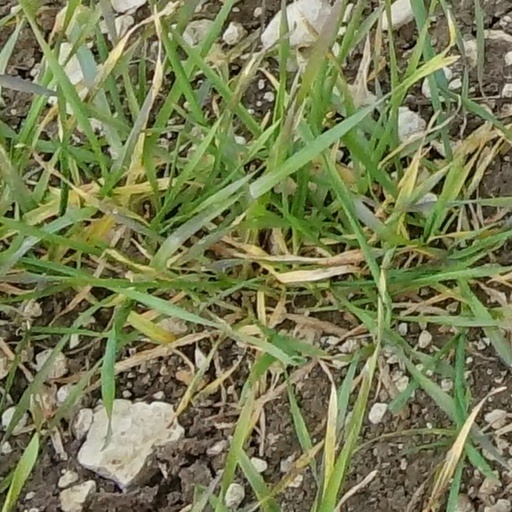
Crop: wheat